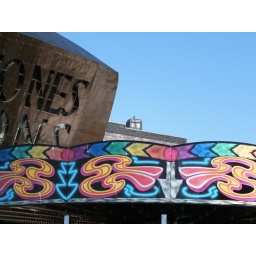
a blue police box on top of the Millennium Centre in Cardiff